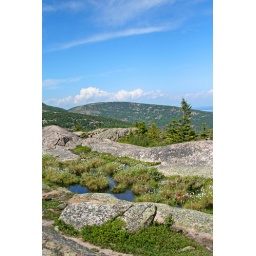
Pretty white flowers and grass bloom near a puddle of water on the South Ridge trail of Cadillac Mountain.